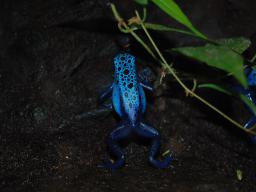
Label: Background_without_leaves